Labyrinthodontia

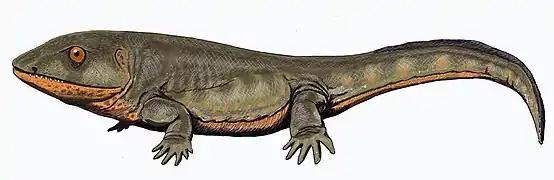
"Pederpes", a six-fingered labyrinthodont from the fossil-poor Romer's gap

The end of the Devonian saw the late Devonian extinction event, followed by a gap in the fossil record of some 15 million years at the start of the Carboniferous, called "Romer's gap". The gap marks the disappearance of the ichthyostegalian forms as well as the origin of the higher labyrinthodonts. Finds from this period found in East Kirkton Quarry includes the peculiar, probably secondarily aquatic "Crassigyrinus", which may represent the sister group to later labyrinthodont groups.